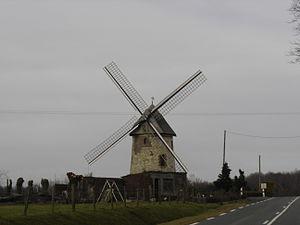
Cette page répertorie les moulins à vent existant dans les départements du Nord et du Pas-de-Calais. Chaque année, les moulins à vent de la région sont particulièrement mis à l'honneur lors de la journée des moulins organisée par l'ARAM, l'Association régionale des amis des moulins Nord Pas-de-Calais. Un musée leur est entièrement consacré à Villeneuve-d'Ascq. Les moulins de la région ont pour caractéristique des ailes qui sont toutes des ailes dites flamandes.
Walincourt-Selvigny est une commune française située entre Cambrai et Guise dans le département du Nord, en région Hauts-de-France.